PCC streetcar

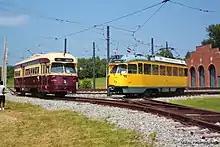
North American (Toronto) versus European PCC (The Hague): European PCC cars had narrower bodies and (often) larger windows.

Two main body standards were made – 1936 and 1945, sometimes called pre-and post-war – the most prominent difference being the windows.